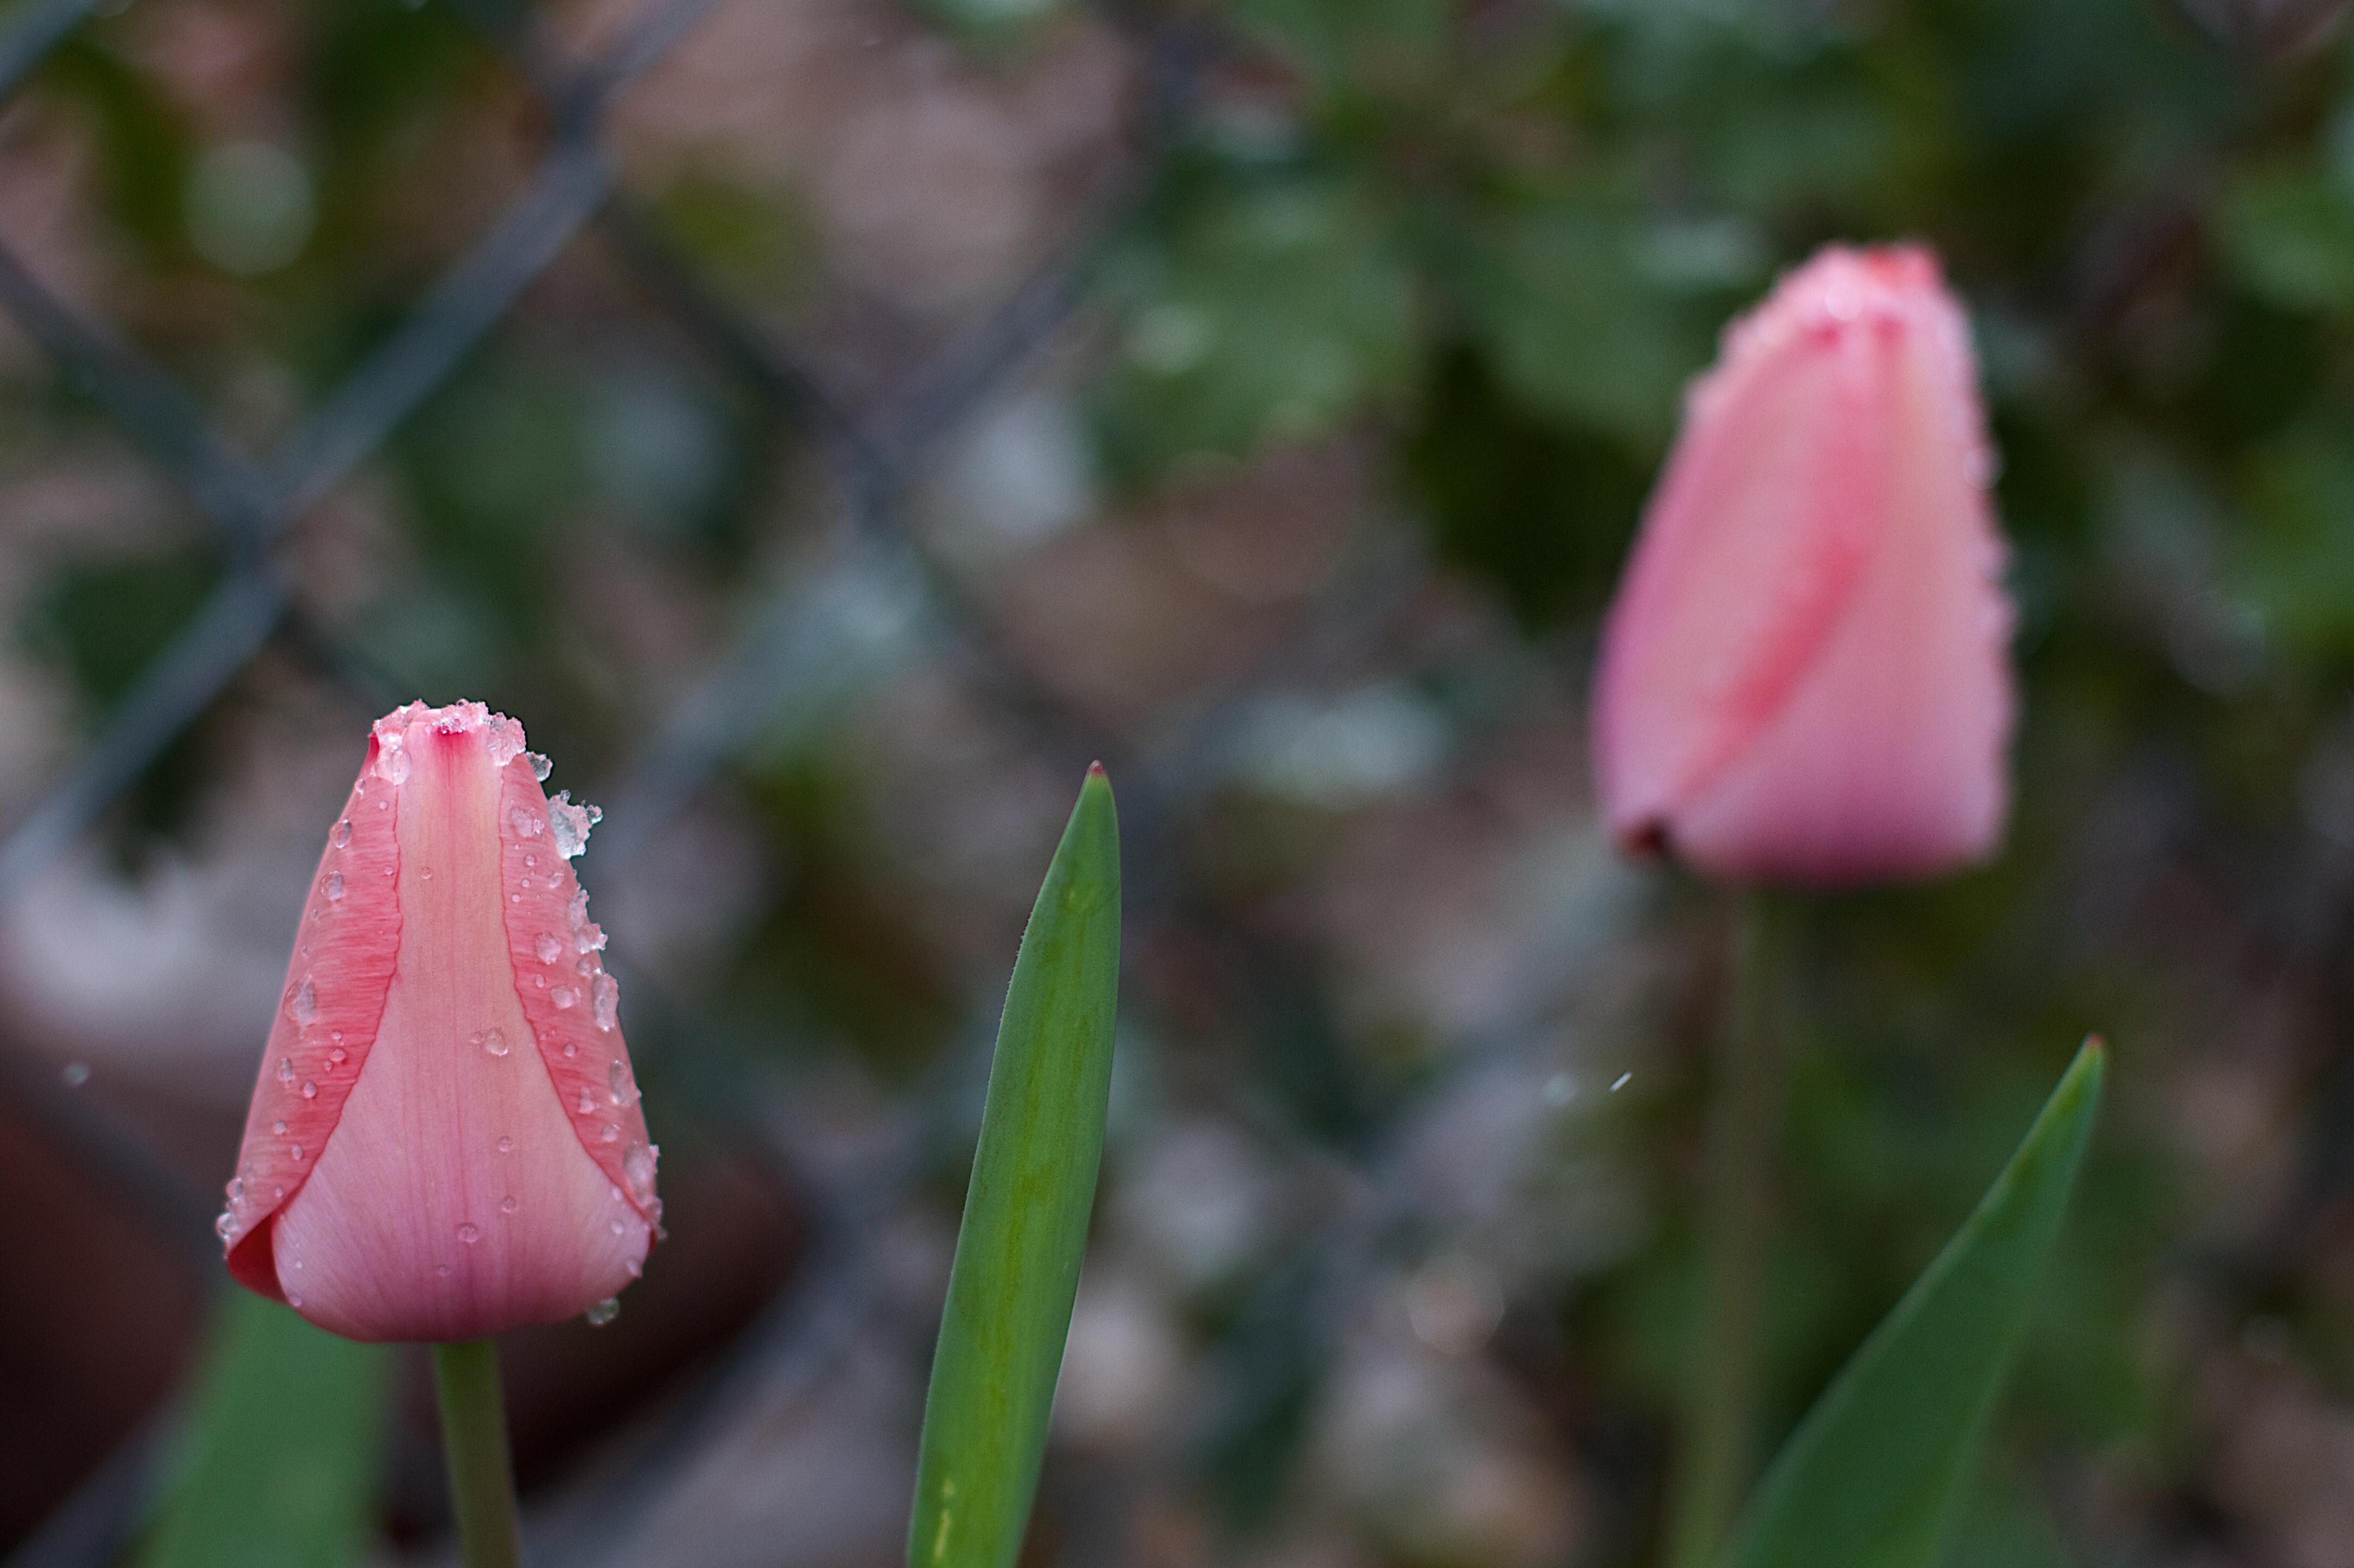
blossom, plant, leaf, flower, petal, tulip, botany, pink, flora, wildflower, bud, macro photography, flowering plant, plant stem, land plant